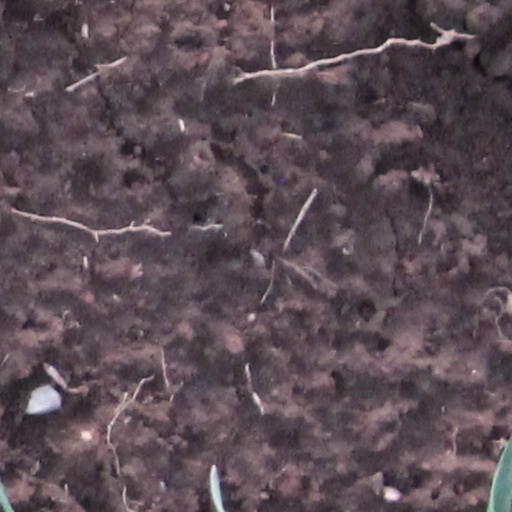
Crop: wheat